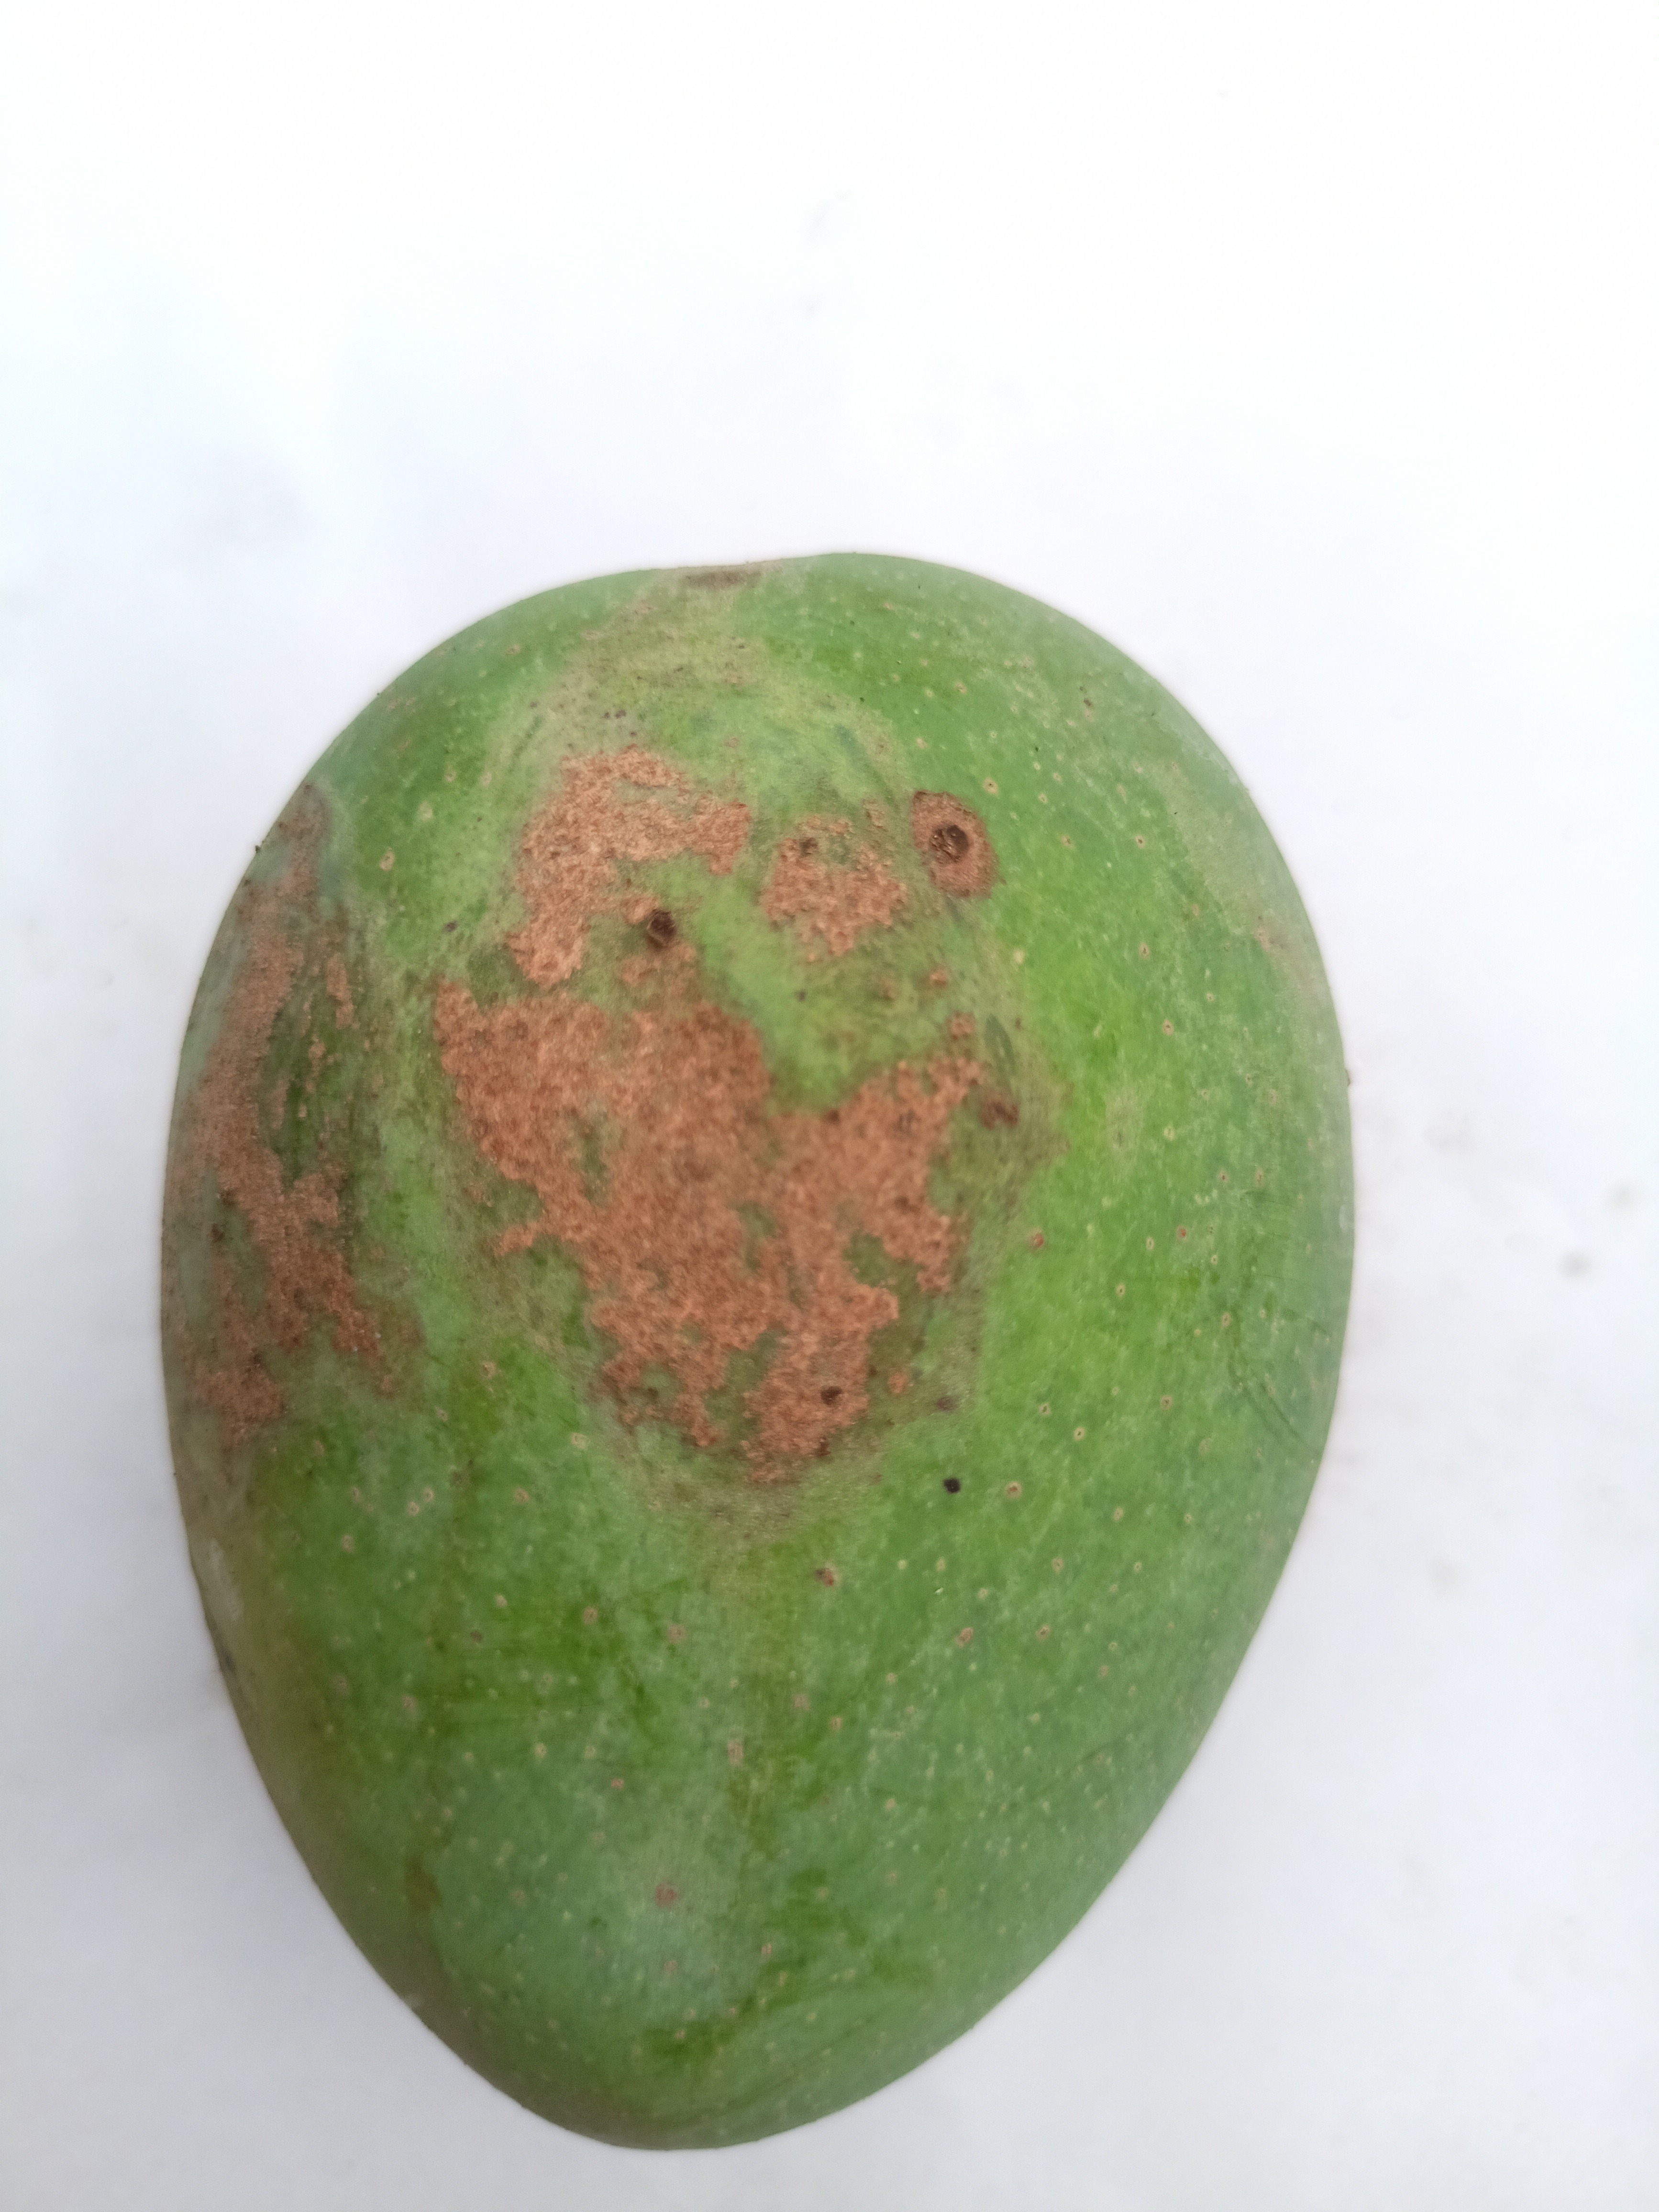
Mango variety: Khrishapat